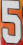
Number: 5